Runkel

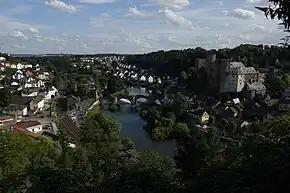
View from Schadeck Castle over Runkel

Runkel lies in the Lahn Valley on both sides of the river between the Westerwald and the Taunus, some eight kilometres east of Limburg.